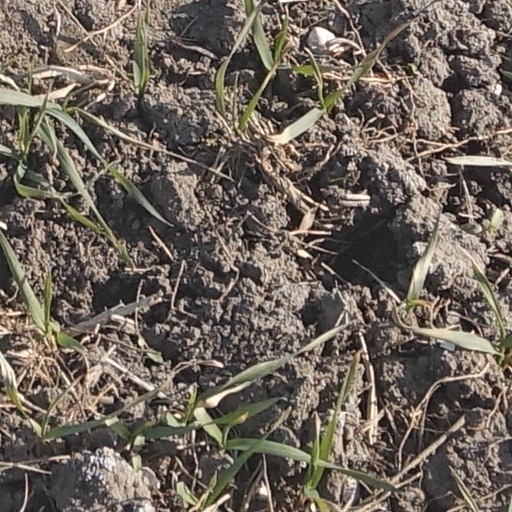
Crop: wheat